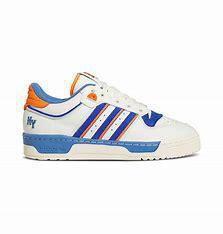
Brand: Adidas
Model: Rivalry 86